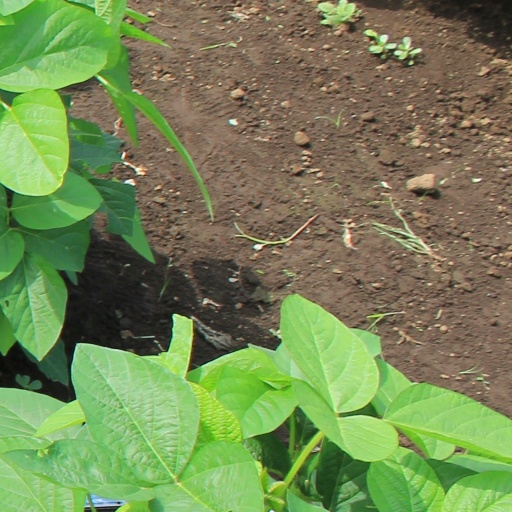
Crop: soybean